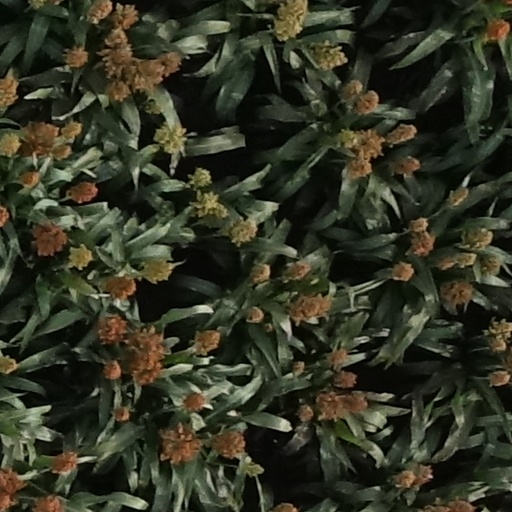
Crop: sorghum